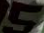
Number: 5